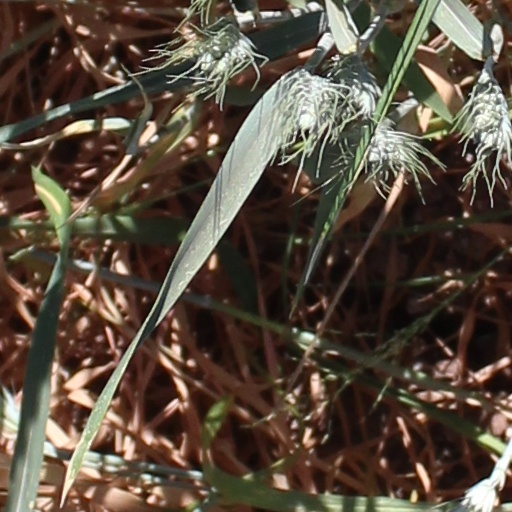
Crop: wheat